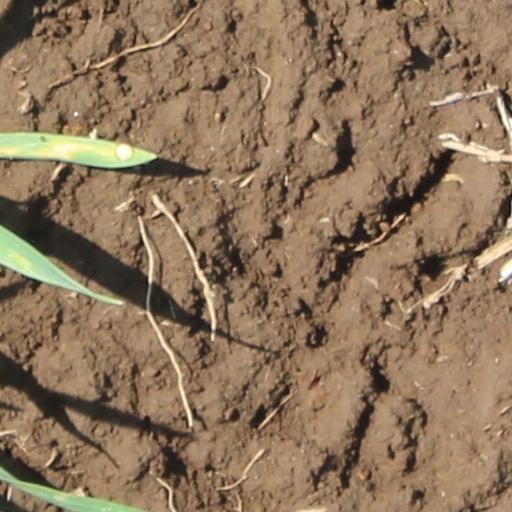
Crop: wheat